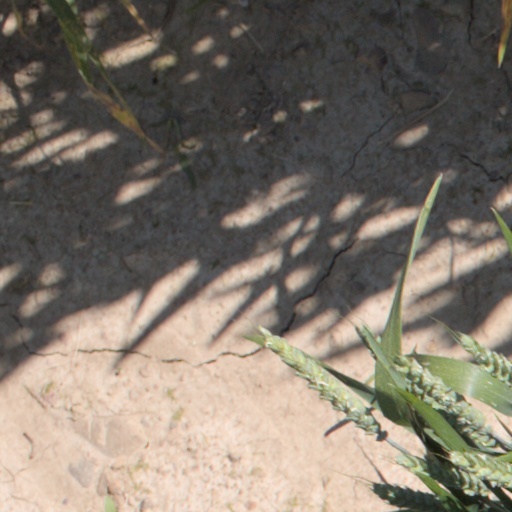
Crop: wheat